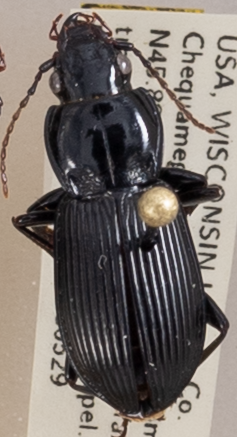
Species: Pterostichus novus
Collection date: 2018-05-29
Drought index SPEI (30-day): -1.77
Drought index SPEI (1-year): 0.044
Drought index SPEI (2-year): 1.77